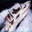
Label: ship